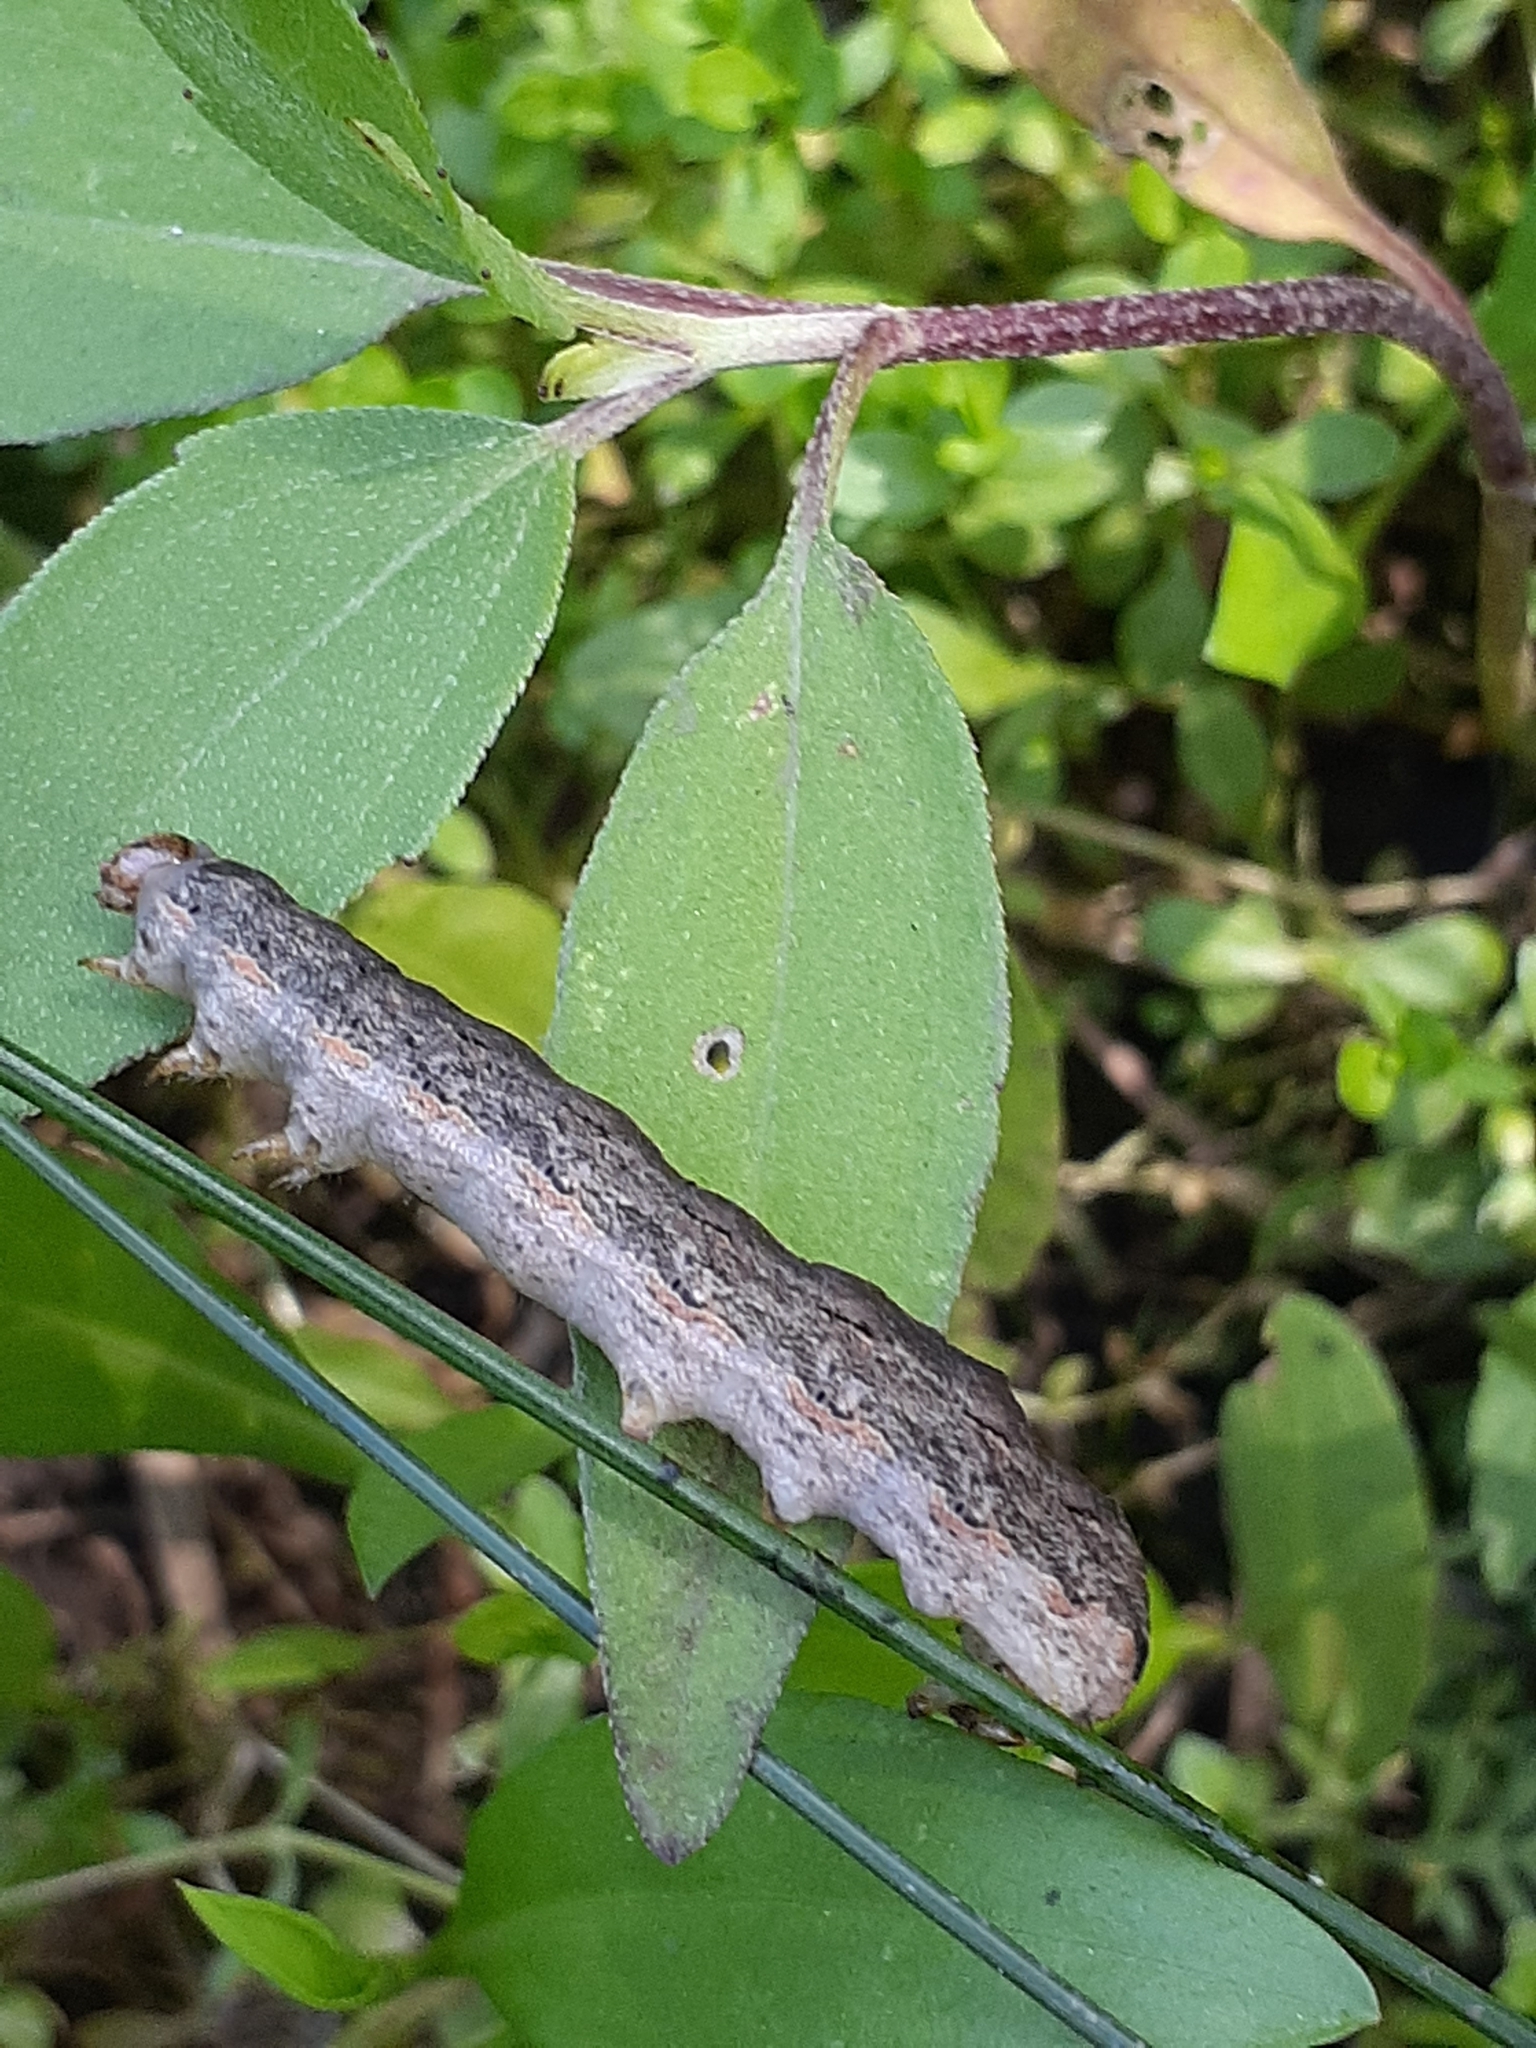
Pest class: cutworms